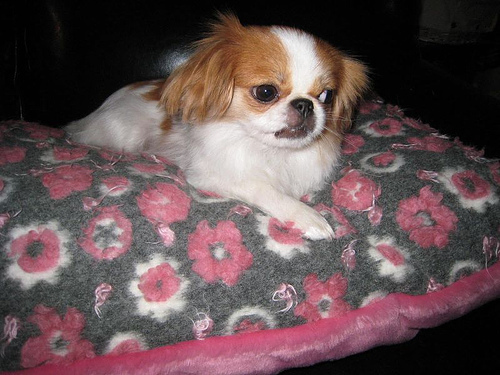
Breed: japanese chin